List of NCIS characters

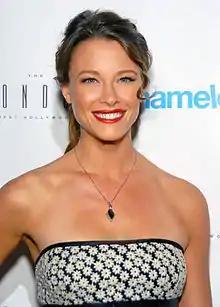
Scottie Thompson recurs as Jeanne Woods.

Jeanne Benoit (later Jeanne Woods) (Scottie Thompson) first appears in the episode "Sandblast" as Tony DiNozzo's new girlfriend. She is an ER resident in Washington, D.C., In the episode "Angel of Death", it is revealed that she is the daughter of arms dealer René Benoit and that Director Shepard, during Gibbs' absence at the end of season 3, assigned Tony to an undercover mission to get close to her. After her father is found dead, an FBI team led by Agent Tobias Fornell investigates Gibbs' team and interrogates Tony based on testimony from Jeanne that he killed him. She later admits to Shepard that she lied out of anger at Tony for breaking her heart by lying about his identity and his intentions. She leaves the squad room after telling Tony (who did not lie about his feelings, despite his undercover deceptions) that she wished she had never met him.